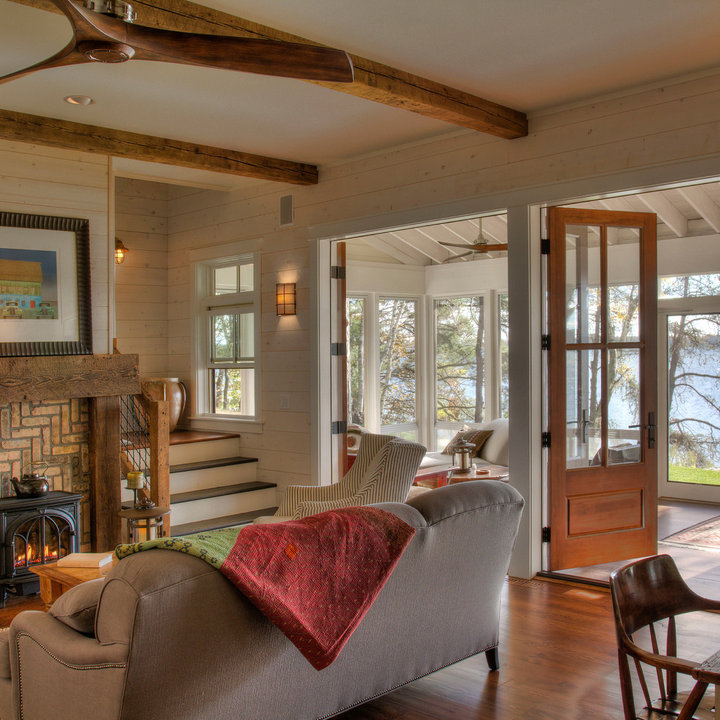
Style: Rustic